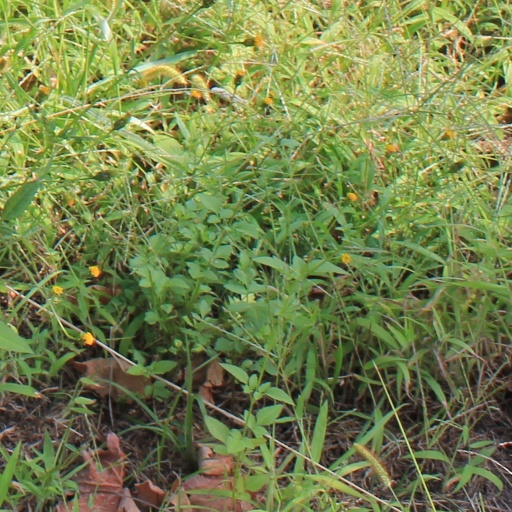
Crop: grape